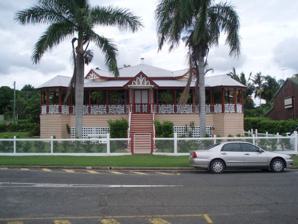
Building: Killowen, Rockhampton
Country: Australia
Year built: 1898
Historic site in Queensland, Australia Killowen, Rockhampton Killowen, 2009 Location 86 Ward Street, The Range , Rockhampton , Rockhampton Region , Queensland , Australia Coordinates 23°23′48″S 150°29′42″E / 23.3968°S 150.4951°E / -23.3968; 150.4951 Design period 1870s–1890s (late 19th century) Built c. 1898 – c. 1920 Architect Eaton & Bates Queensland Heritage Register Official name Killowen, Boland Residence Type state heritage (built) Designated 21 October 1992 Reference no. 600819 Significant period 1890s–1920s (fabric) 1890s–1980s (historical) Significant components residential accommodation – main house, pavilion, decorative features Location of Killowen, Rockhampton in Queensland Show map of Queensland Killowen, Rockhampton (Australia) Show map of Australia Killowen is a heritage-listed detached house at 86 Ward Street, The Range , Rockhampton , Rockhampton Region , Queensland , Australia. It was designed by Eaton & Bates and built from c. 1898 to c. 1920 . It is also known as Boland Residence. It was added to the Queensland Heritage Register on 21 October 1992. History Killowen, a substantial, decorative, highest timber and corrugated iron residence, is believed to have been designed by architects Eaton and Bates, and constructed for Robert Cecil Boland in c. 1898 . Killowen remained in the Boland family for many years, until the mid-1980s. RC Boland, a solicitor who came to Rockhampton in 1894 as a partner in the legal firm Rees R & Sydney Jones , reputedly named the house in honour of Baron Russell of Killowen (1832-1900), Lord Chief Justice of England , whom he admired. Killowen is situated on The Range , west of the commercial centre of Rockhampton. Very early in its history, Rockhampton showed class consciousness in advertisements for housing: there were two kinds, cottages and "gentlemen's residences". The cottages were usually in older streets close to the business centre, while more often than not, the address of a gentleman's residence was The Range. This abbreviation is still used for Athelstane Range on the western side of the city, a name derived from Mount Athelstane which was the home of William H Wiseman, Crown Lands Commissioner for the Leichhardt District, who built the first gentleman's residence in Rockhampton in c.1859. The now demolished slab and shingle house had an adjoining stone storage building which is still extant ( Wiseman's Cottage ). Many prominent Rockhampton citizens built their homes on The Range, particularly in the vicinity of Ward and Agnes Streets. Allotments were sought for their panoramic views over the city and the lagoons to the west and for the cooling breezes they afforded. Building contractor and politician John Ferguson MLA built two impressive residences : Kenmore House (c.1894, now the Mater Misericordiae Hospital ) and Killin constructed for his daughter, Catherine (1890, later the Yungaba Migrant Hostel ), Other notable houses include the McDonald family's Clancholla (circa.1922) and the Rudd residence (c.1923). Boland's home, Killowen, typifies the villa residences constructed on The Range in the late 1880s and 1890s. The 2 acres (0.81 ha) 32 perches (810 m 2 ) of land at the corner of Ward and Agnes Streets on which Killowen was constructed was originally part of a 24.28-hectare (60.0-acre) portion alienated from the Crown in 1859 by William John Brown, the Sub-collector of Taxes at Rockhampton. In the 1860s, Brown sold this property in three 20-acre (8.1 ha) allotments, the later Killowen site being included in the 20 acres (8.1 ha) transferred to Rockhampton solicitor Thomas Bellas. Subdivision of this land commenced after 1867. Boland acquired title to the Killowen site of 2 acres (0.81 ha) 32 perches (810 m 2 ) in July 1898, the allotment being reduced in size to 1 rood 15.9 perches (1,410 m 2 ) in 1900. Originally Killowen was sited approximately thirty metres back from the Ward Street fence. This allowed for an entry avenue of palm trees and extensive gardens. For nearly nine decades Killowen was the home of the Boland family. Robert Cecil Boland, born on 16 August 1867, was named after his Darling Downs birthplace, Cecil Plains . His early education was at Toowoomba Grammar School . Boland passed his final law exams in 1890 and that same year commenced as the Brisbane -based solicitor of the Rockhampton legal practice, Rees R & Sydney Jones . Rees Rutland Jones had arrived in Rockhampton in 1864, establishing a practice as one of six solicitors in a town with a population of approximately 3,500. The firm Rees R & Sydney Jones, established c.1886, became one of Central Queensland 's most prominent legal firms. Boland moved to Rockhampton in 1894 when he was accepted as a partner in Rees R & Sydney Jones. In c. 1898 he had Killowen constructed and two years later married Louisa Penelope McLeod of Clermont . They had two children, Russell Lazare born in 1901 and Cecil Clive born in 1903. In 1905 Boland placed Killowen in his wife's name. The architectural firm of Eaton and Bates is thought to have designed Killowen. This partnership of George Thomas Eaton and Albert Edmund Bates , later with Arthur Beckford Polin , set up practice in Rockhampton c.1894. The firm established branch offices in six regional Queensland towns before moving their main office to Brisbane in 1902. Among their buildings in the Rockhampton area are the Lakes Creek Hotel , constructed in 1895 and Schotia Place (the former Rockhampton Markets) which opened in 1899. Some of the best examples of the use of light timber battening with more substantial turned or sawn timber components, as in Killowen, are found in coastal Queensland towns such as Rockhampton. This detailing is characteristic of many Queensland houses, particularly those in northern latitudes. The use of lattice to separate the private from public areas of the house was functional as well as decorative. Its light construction not only provided comfortable shade and allowed the free movement of cooling breezes, it lifted the heaviness of the all-timber posts, balustrades , brackets and valances . This residence is believed to have commenced as a four-room house with central hallway and verandahs . Renovations, reputedly undertaken in the early 1920s, enlarged the house and its verandah space. Louisa Boland went on an extended overseas trip in 1925–26, which provides some basis for the c.1920s date for the renovations. Two semi-detached and gable-roofed rooms at the rear may have been constructed at that time. Verandahs surrounding the four square plan typical of early Queensland houses were often narrow and not very functional. The introduction of wider verandahs accommodated more activities by providing de facto living space. It is not known which architectural firm undertook the c.1920s renovations at Killowen. (Cecil) Clive Boland followed his father into the legal profession. Educated at Rockhampton Grammar School , he served his articles with Rees R & Sydney Jones and was admitted as a solicitor in June 1927. His father died four months later. The Morning Bulletin of 5 November 1927 described the funeral cortege as it moved away from Killowen as one of the largest and most representative seen in Rockhampton. From 1928 Clive Boland took a leading role in Rees R & Sydney Jones. He served in the CMF and the Second AMF during the Second World War and afterwards concentrated on commercial work for local industrial firms, including Mount Morgan Ltd , the Central Queensland Meat Export Co. Ltd and Central Queensland Salt Ltd. Clive Boland continued to reside at Killowen during this time. Louisa Boland died in 1949, following which title to Killowen was transferred to Clive, who married Lucy Eyrie Rule in 1954. In 1954, following Clive's marriage to Lucy Rule, Mr and Mrs Russell Boland, who had also been living in the house at the time, moved out. Lucy Boland recalls that her husband made changes to the rear of the house prior to their marriage. The couple resided at Killowen. Clive Boland was made a Commander of the Order of the British Empire in 1974 and died in May 1984. As well at the contribution the Boland family made to the legal profession in Central Queensland, they were prominent members of the community. The men of the family had a long and active association with horse racing in Central Queensland. The Boland Administration Building at Callaghan Park Racecourse, Rockhampton, is named in honour of Robert Cecil, Russell Lazare and Cecil Clive Boland, who between them served as members of the Rockhampton Jockey Club Committee from 1895 to 1973. By the time Killowen was completed in c.1898, RC Boland was Chairman of the Rockhampton Jockey Club. Killowen remained the property of the Boland family until the mid-1980s. In 1985 new owners subdivided the land further. At this time the house was moved on the site, closer to the eastern boundary. It is also at this time that servants quarters, at the rear of the property separate from the house, are thought to have been removed. Description Killowen today is set on 1,386 square metres (14,920 sq ft) at the corner of Agnes and Ward Streets on The Range, west of central Rockhampton, one of the city's premier residential districts. The residence is single storey where it faces Ward Street with the sub-floor infilled at the rear. Constructed of timber with a corrugated iron roof, the high-set residence has been renovated at least twice, reportedly in the early 1920s and c. 1986 following subdivision and a relocation of the house closer to the Ward/Agnes Street corner. The roofline is a complex of gables , hips and stepped verandahs, all clad in corrugated iron. Above the core of the original section of the building is a pyramid roof with a central metal ventilator. A brick chimney projects from a hipped section of roof to the north of the core pyramid. Two hip-roofed rooms are attached to the north-east and north-west corners of the building. Killowen features verandahs on three sides: east, south (facing Ward Street), and west (facing Agnes Street). The front verandah faces Ward Street. At its south-east and south-west corners are octagonal verandah extensions. The distinct balustrade motif used accentuates the verandahs and their extensions. A similar motif, referred to in the 18th century as " Chinese railing ", was incorporated into the entrance hall and balustrade of a house constructed in 1884 at Brighton , Victoria , for Dr Henry O'Hara . A less complex pattern was used on the John Mills' residence in the Brisbane suburb of Yeronga ( c. 1914 -15). Central to the south verandah is the main staircase of approximately 2.2 metres (7 ft 3 in) width. This staircase is constructed of timber, including timber risers. At its base is a concrete pad impressed with the name Killowen. At the top of this staircase is a portico that extends 0.8 metres (2 ft 7 in) outside the line of the verandah and is supported by two stop-chamfered posts on each side. The portico features a projected flying gable incorporating frontispiece with timber fretwork , a design that is repeated in other projecting gables. The ceiling of the portico is VJ tongue & groove . French doors from bedrooms and sitting rooms open onto the 2.8-metre (9 ft 2 in) wide eastern verandah which is enclosed by panels of wide horizontal and vertical slats and diagonal timber lattice. A horizontal lattice panel separates and secures this verandah from the southern or front verandah. Symmetrical octagonal verandah extensions or pavilions are positioned at either end of the southern verandah. Each has a diameter of approximately 2.6 metres (8 ft 6 in). Their roofs are supported at each angle turn by double stop-chamfered verandah posts. Below the floor level of these extensions the walls are weatherboard to ground level. The walls below floor level elsewhere are a combination of weatherboard and horizontal timber lattice. The southern verandah is approximately 3.3 metres (11 ft) wide. The front entrance to the residence consists of a dark-stained timber door with sidelights of coloured, textured glass. This door is not as ornate as that facing Agnes Street. Projecting approximately one metre into the verandah from the corner of each front bedroom room are rectangular bays from which French doors open to the verandah. Narrow, vertical windows with top panels of pastel-coloured glass form part of the short sides of these rectangular bay projections. The same glass colours (orange, lilac, green and blue) are featured here and in other sections of the house. The second staircase for the residence provides entry to the western (Agnes Street) verandah. This staircase is constructed using pairs of short, capped posts which support capped timber stringers with no balustrade. Entry to this 3.3-metre (11 ft) wide verandah is through a recessed set of timber lattice doors. This verandah also features horizontal slats approximately 15 centimetres (5.9 in) wide and diagonal lattice. Above the three panels of lattice are elongated horizontal window frames enclosing small panes of coloured glass. Entry into internal rooms can be made at four points along this verandah. The primary entry is through French doors between sidelights . The upper panels here feature leadlight in a simple Art Nouveau design. This pattern is also repeated in at least one internal door and fanlight inside the house. Both the east and west verandahs reduce in width towards the south verandah before opening out into the octagonal corner extensions. All three verandahs have VJ tongue & groove ceilings. Verandah wall framing is external and diagonally braced. At the rear of the building are two semi-detached, gable-roofed weatherboard rooms. Each room has windows on two sides, protected by skillion-roofed , horizontally latticed sunhoods. The north-facing awning on the Agnes Street side also features a fretwork bracket . The end of each room has a flying gable with vertical infill in front of notched weatherboards. Interior The front door of the residence opens into a central north–south hallway from which rooms open east and west. Hallway walls are faced with horizontal tongue & groove while VJ tongue and groove is used elsewhere. Ventilating panels above doors are glazed, either clear or with a simple art nouveau design. Bedroom ceilings are VJ tongue & groove. Architrave corners are decorated with a circular moulding set into a square. Directly to the north of the western bedroom is the only room in the house with a fireplace. This room features dark-stained timber and art nouveau glass panels in sidelight , fanlight and French doors. Immediately to the north of the eastern bedroom is a room which is lined to picture rail height with wallpaper of a striped floral pattern. Above this is plastered. In an interview in June 2004, Mrs Russell Boland recalled that a room referred to as the "blue room" was redecorated during her time in the house (1942-1953) and was the only room in the house that had wallpaper. The wallpaper in this room would date from that timeframe. The ceiling in this room features a central rectangular plaster panel with flower and ribbon motifs. The wall between this room and the eastern verandah is heavily glazed with textured glass framed by dark-stained timber. At the rear (north) of the house are dining and kitchen areas as well as a new sunroom and bedroom. A new doorway provides egress between the semi-detached room on the north-eastern corner of the house and the new sunroom. A new staircase with return allows entry to the under-house section at the rear of the house. An external door allows exit into the rear garden. Single skin walls between verandahs and internal rooms are predominantly horizontal tongue and groove. Internal walls feature VJ tongue & groove. The ceiling height is approximately 3.6 metres (12 ft). Gardens The gardens of Killowen today echo the layout which existed prior to relocation of the building. Two large Cuban Royal palms ( Roystonea regia ) are located between the front gate and the main entry staircase. An octagonal aviary is placed in the same relative position on the Agnes Street side of the residence as one shown in an earlier, undated photograph. The timber and chain wire fence has been re-constructed, including the indentation into the allotment for the front entry gate, also of chain wire. At the rear of the house a railway carriage has been located in the garden' s north-eastern corner. Heritage listing Killowen was listed on the Queensland Heritage Register on 21 October 1992 having satisfied the following criteria. The place is important in demonstrating the evolution or pattern of Queensland's history. Killowen is historically significant because it provides evidence of the evolution of residential development in Rockhampton during periods of economic boom. The place is important in demonstrating the principal characteristics of a particular class of cultural places. This substantial timber residence displays an abundant use of verandahs as part of the living space, alongside traditional and formal interior rooms. The place is important because of its aesthetic significance. Constructed late in the 19th century, Killowen is important because of its aesthetic significance, as well as for the contribution it makes to the residential streetscape of The Range. References